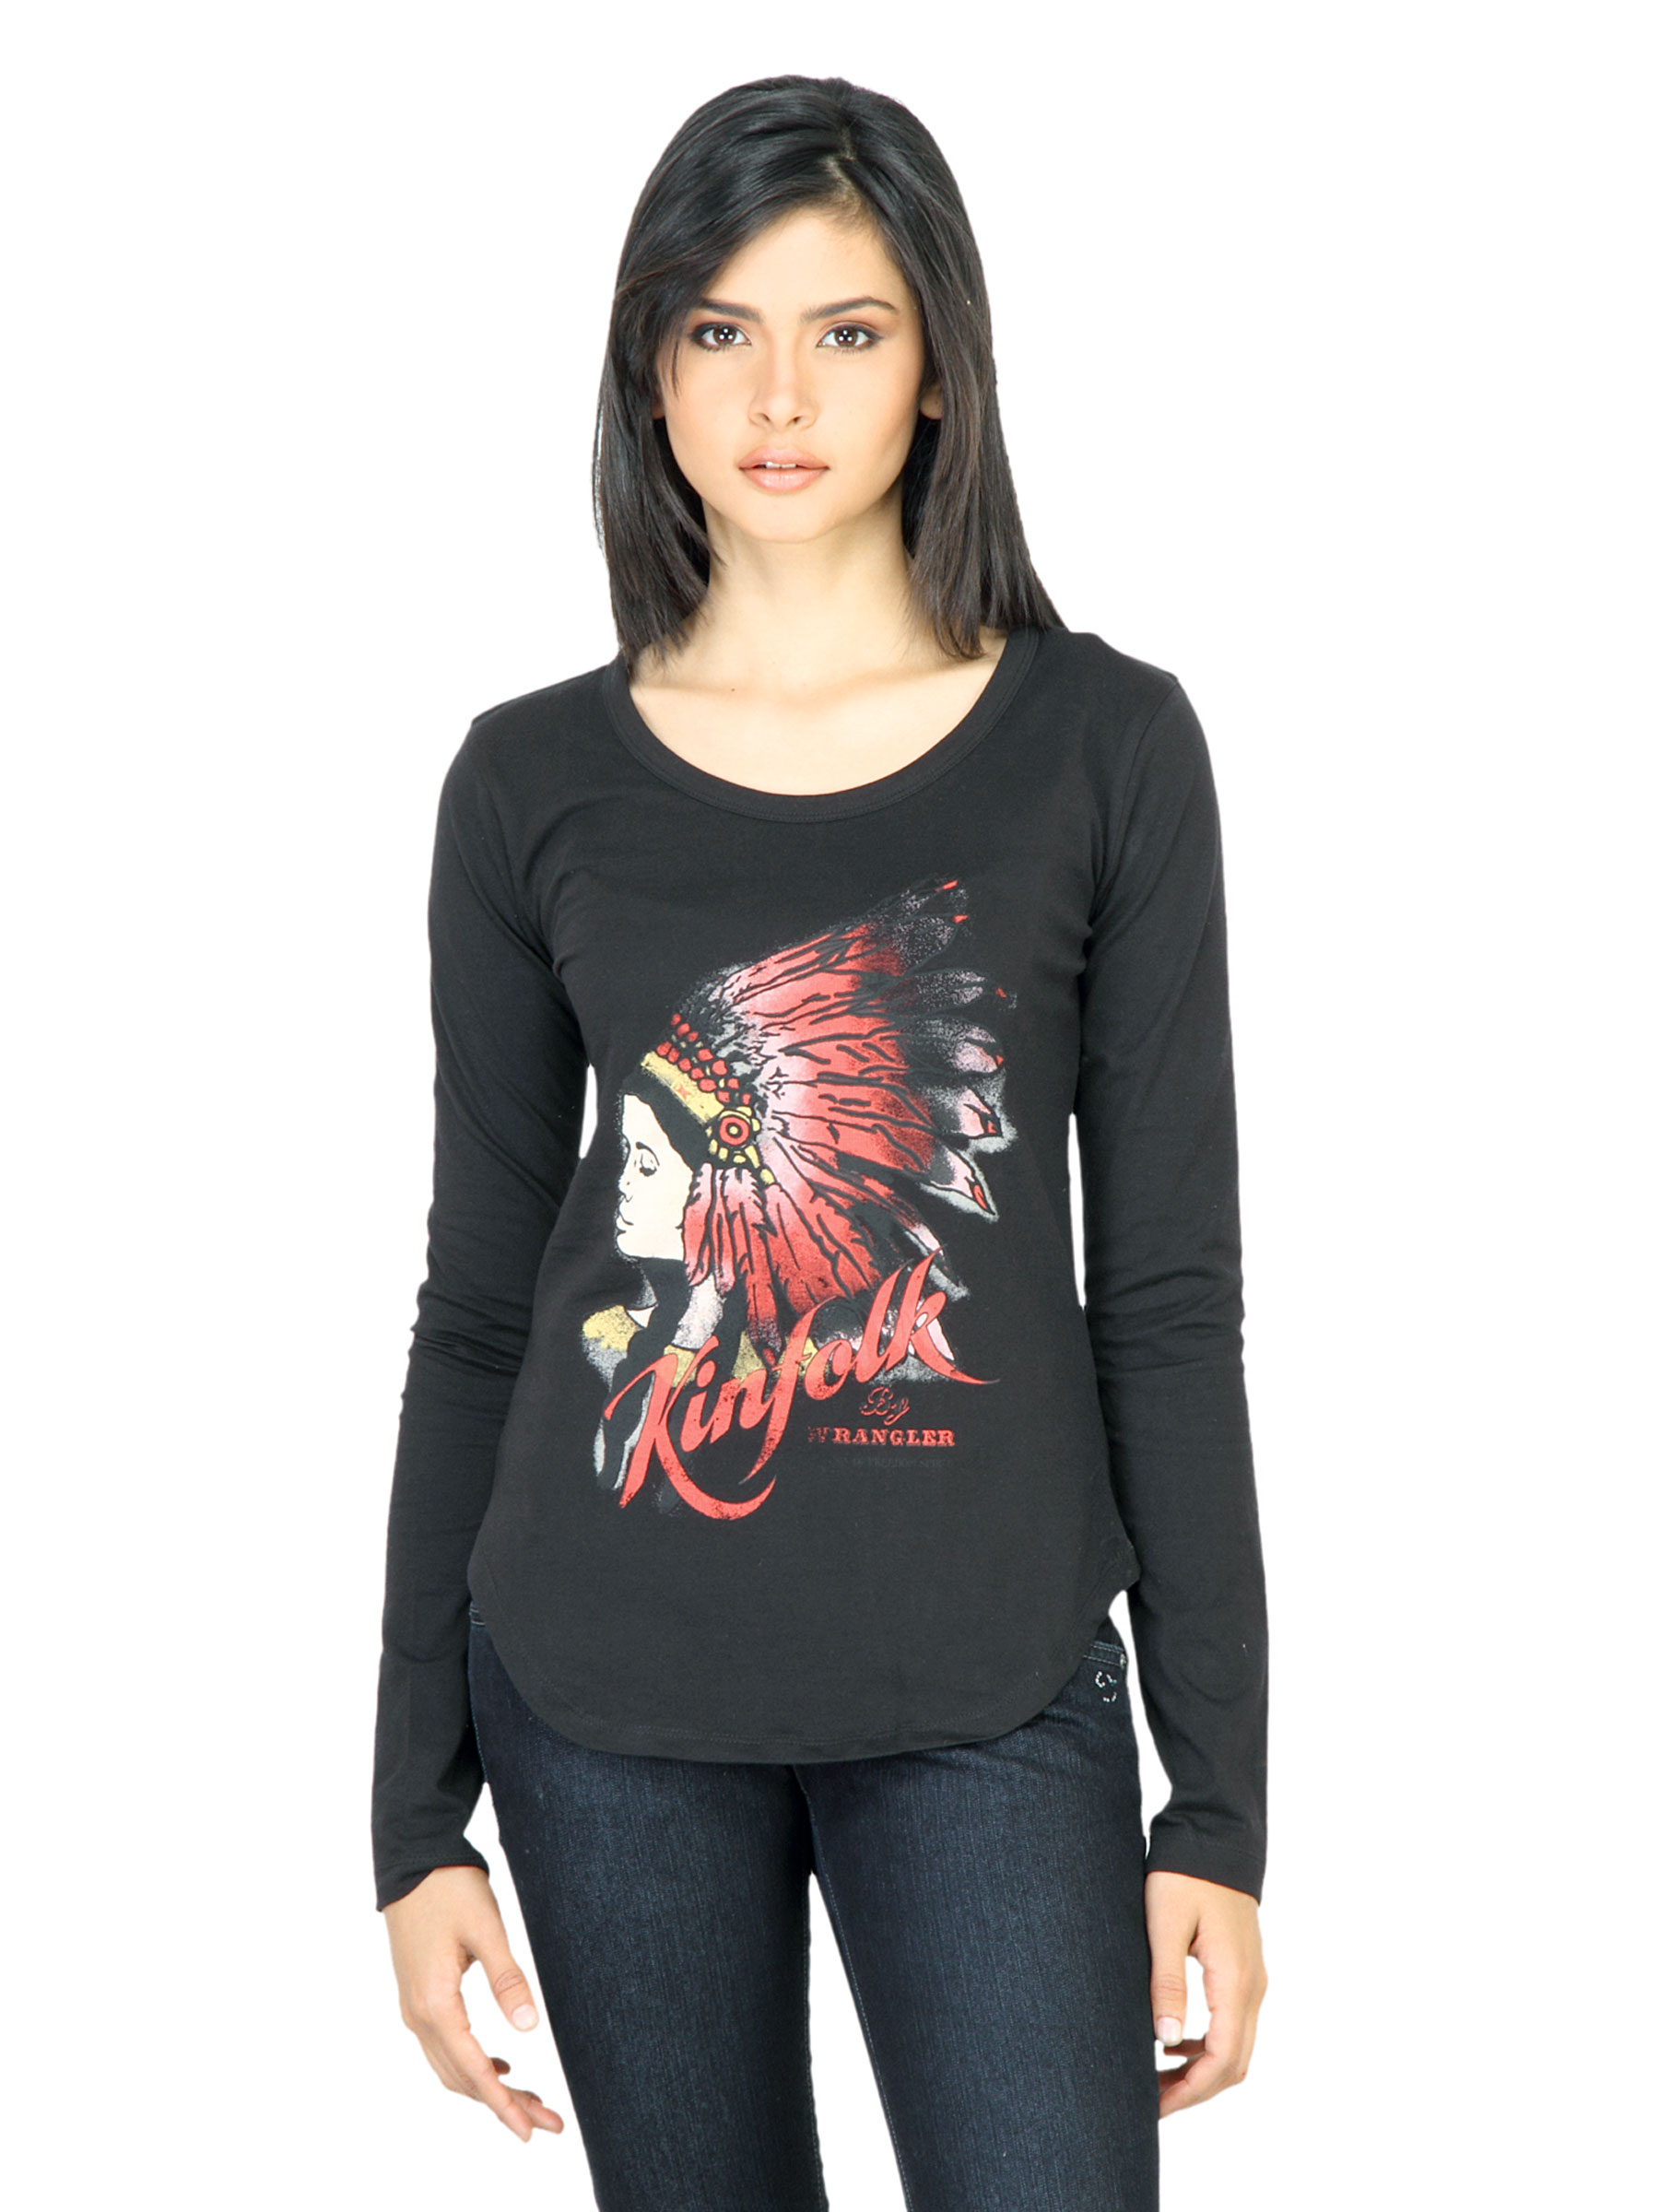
Wrangler Women Printed Black T-shirt
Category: Apparel / Topwear / Tshirts
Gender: Women
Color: Black
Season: Fall 2011
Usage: Casual